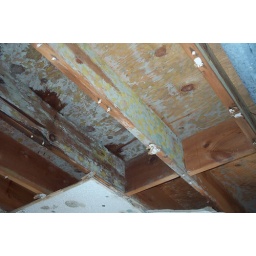
Townhouse in Virginia beach after the floor (broken pipe) in December of 2005.